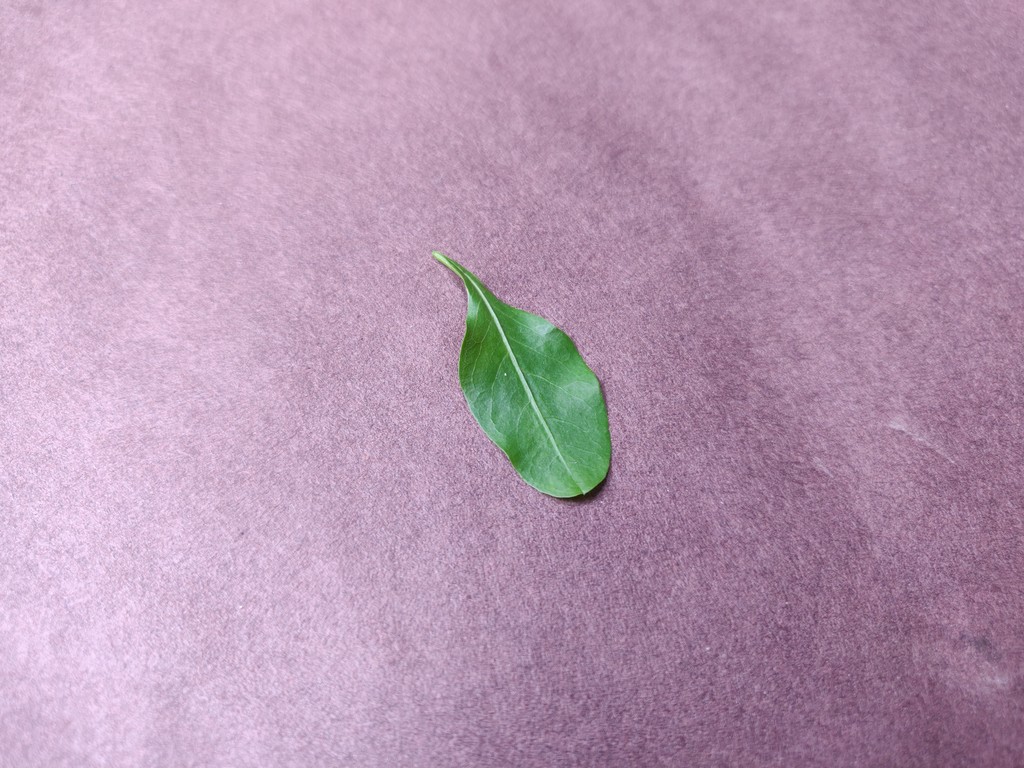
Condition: Healthy
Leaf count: single
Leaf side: front